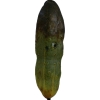
Label: cucumber